Crouching Tiger, Hidden Dragon

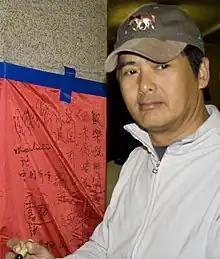
Actor Chow Yun-Fat who portrayed Li Mu Bai

The title ""Crouching Tiger, Hidden Dragon"" is a literal translation of the Chinese idiom "臥虎藏龍" which describes a place or situation that is full of unnoticed masters. It is from a poem of the ancient Chinese poet Yu Xin (513–581) that reads "暗石疑藏虎，盤根似臥龍", which means "behind the rock in the dark probably hides a tiger, and the coiling giant root resembles a crouching dragon".